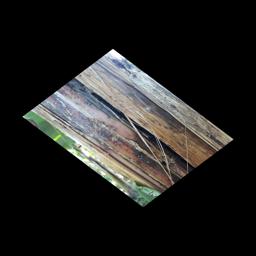
Label: PSEUDOSTEM WEEVIL